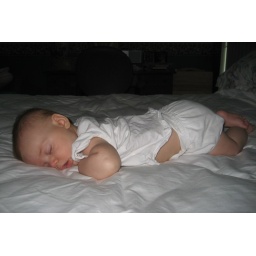
Presley sleeping in our bed at Grandma's house